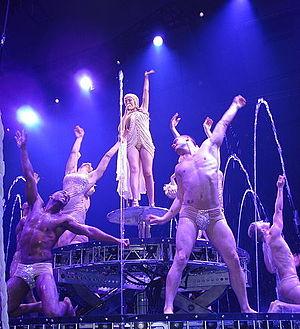
Scène finale de ""Aphrodite - Les Folies Tour 2011"" de Kylie Minogue."
Aphrodite : Les Folies Tour est le nom donné à la tournée de la chanteuse australienne Kylie Minogue, qui a débuté le 19 février 2011 à Herning, au Danemark. Principalement basée sur son dernier album, Aphrodite, la tournée est orientée vers un show mythologique impressionnant, et passa en Europe, Amérique du Nord, Asie et Australie.